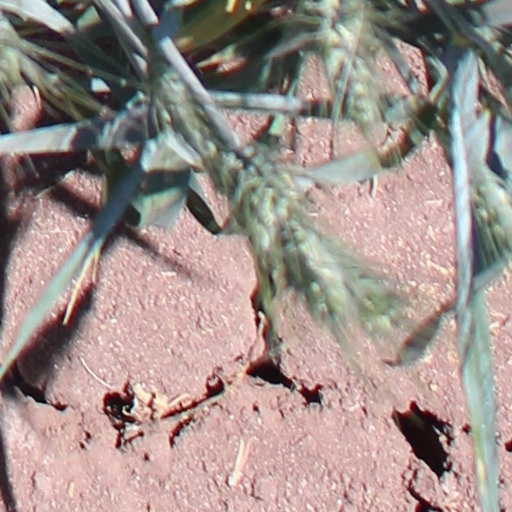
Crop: wheat